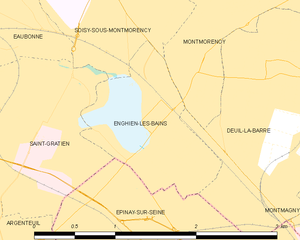
Enghien-les-Bains
Kort over kommunen
Kort over kommunen
Enghien-les-Bains er en mindre fransk kommune, der ligger ved Lac d'Enghien cirka 11 km nord for Paris. Byens indbyggertal var i 2008 12.115